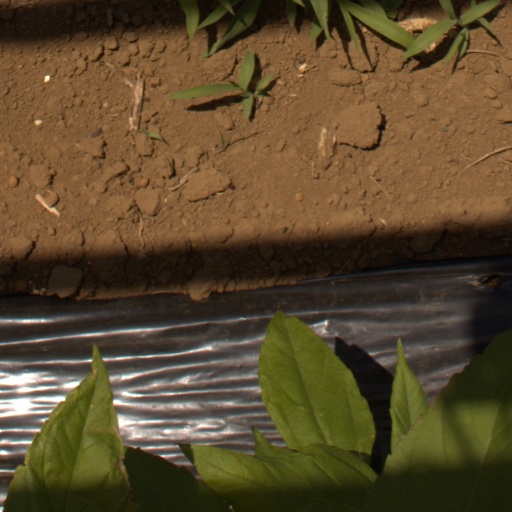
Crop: Jerusalem artichoke